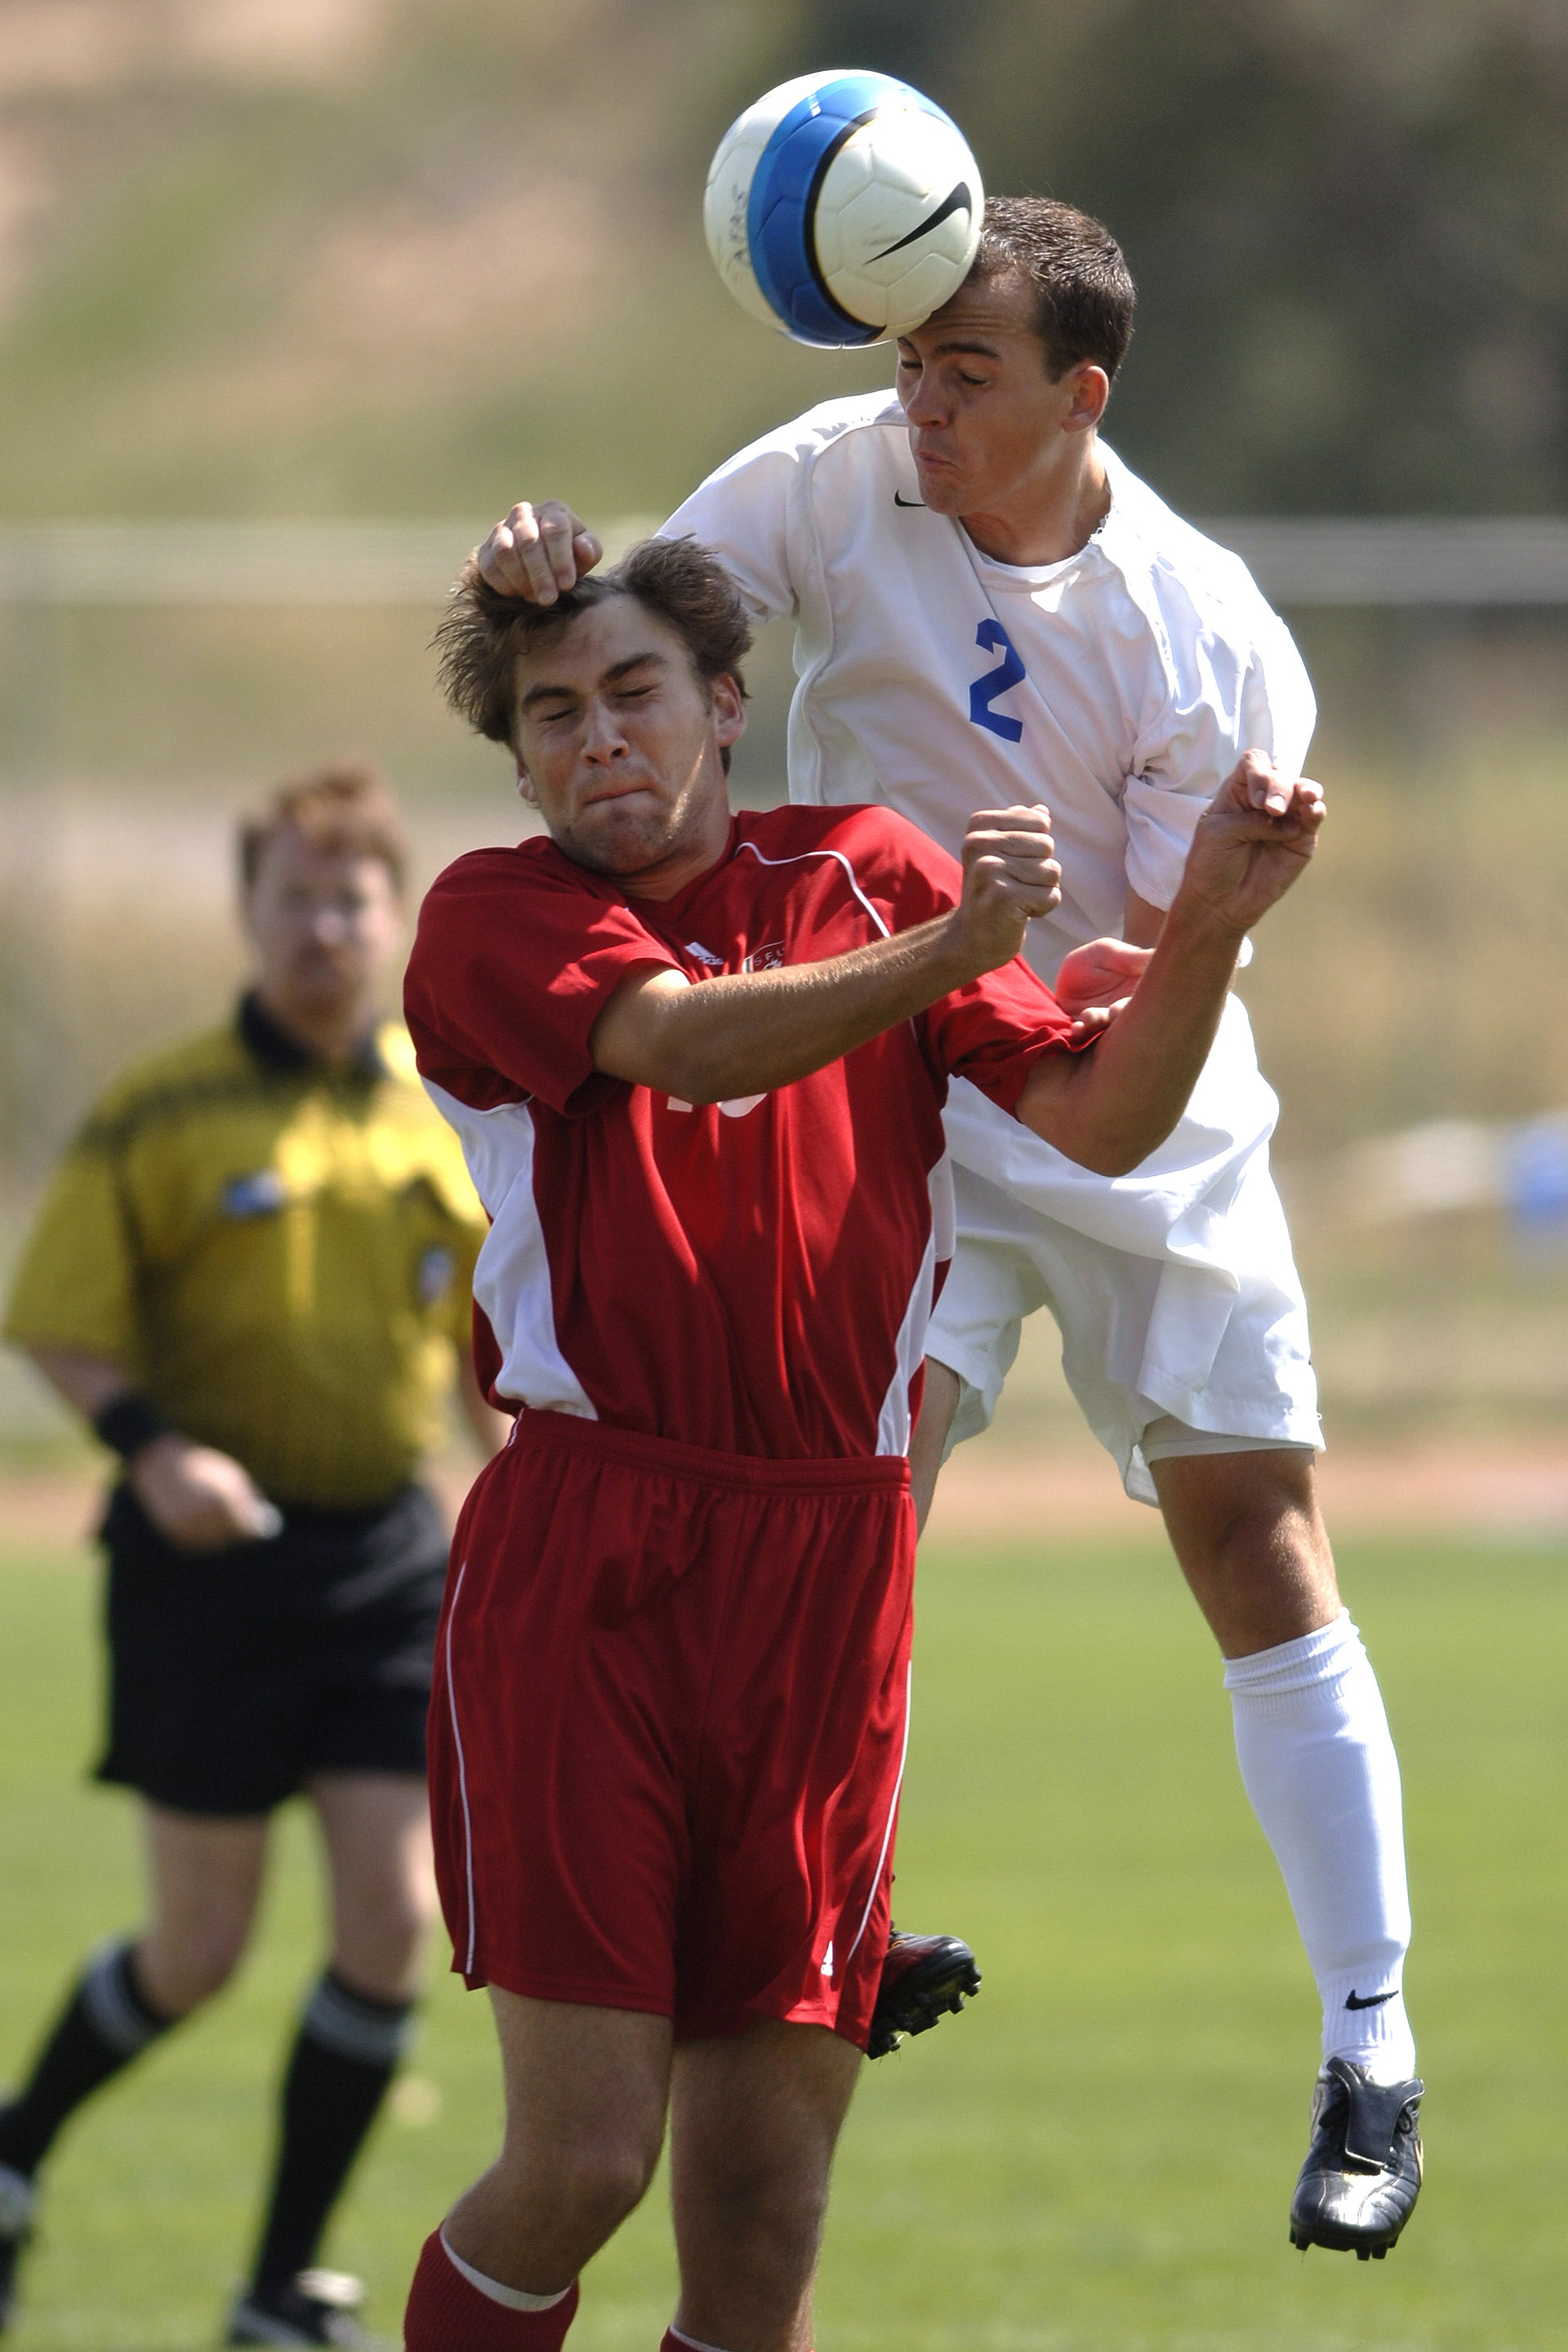
grass, sport, field, game, soccer, football, player, activity, competition, men, american football, sports, net, ball, match, players, athletes, tournament, success, males, tackle, football player, competition event, women's football